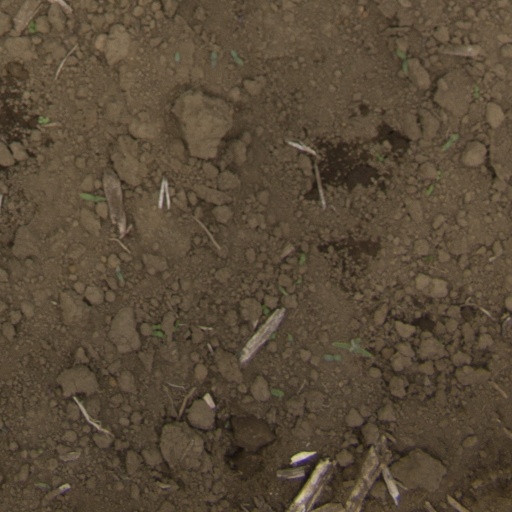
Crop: Jerusalem artichoke